Traditional Ukrainian wedding

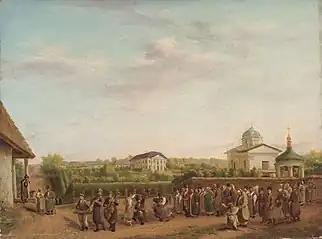
V. Tropinin "Wedding in Kukavka in Podillia"

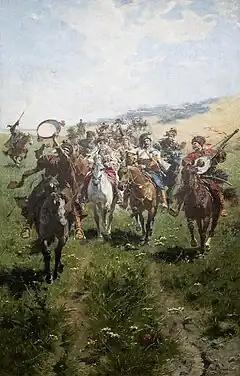
Josyp Brandt "Wedding of cossacks"

The wedding rite in the system of family rites, as a component of the spiritual culture of Ukrainians, is one of the most ancient and complex. A wedding, as the name indicates, is a joyful and cheerful rite of marriage of young people.